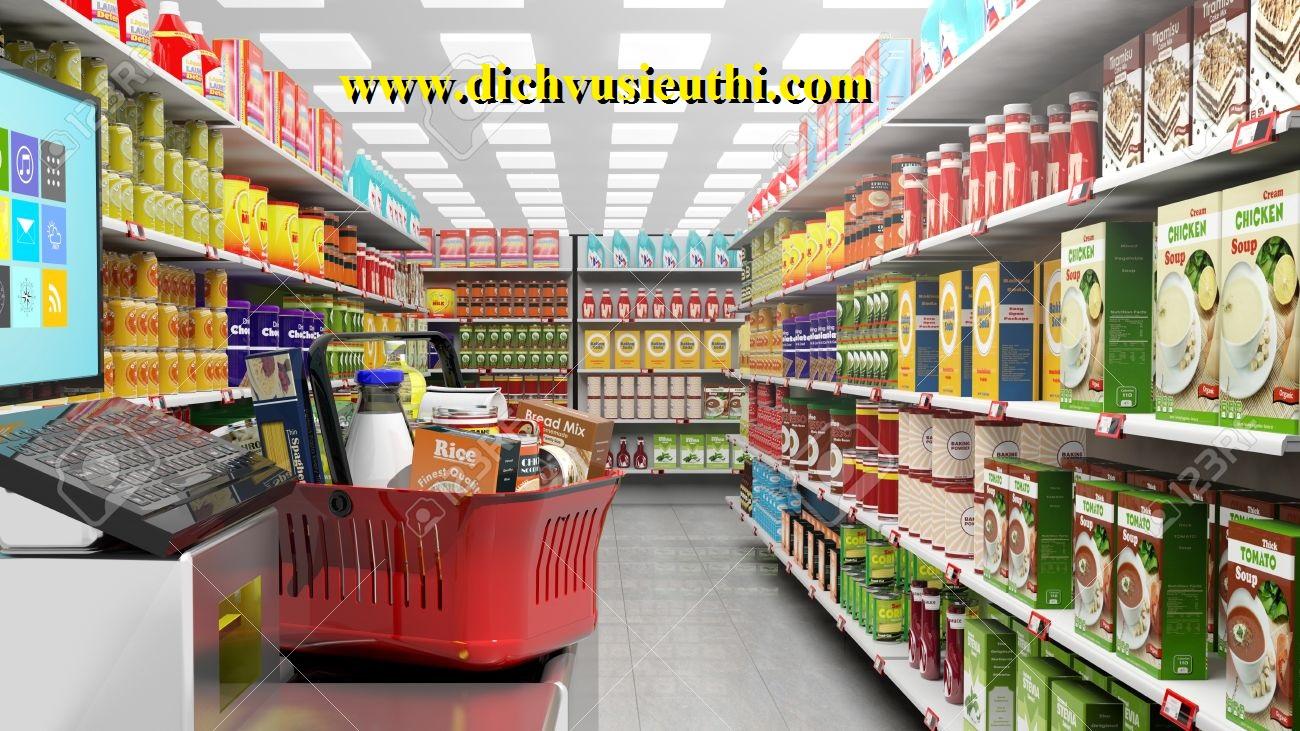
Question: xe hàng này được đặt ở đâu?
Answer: ở trong một siêu thị